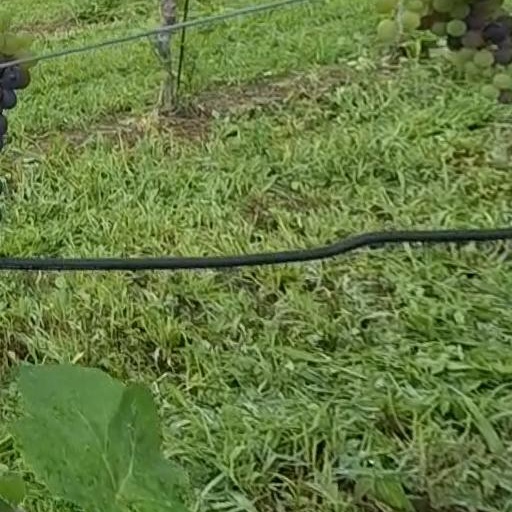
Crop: grape